Brad Hall (bobsledder)

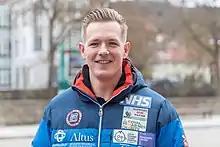
Brad Hall in 2021

Bradley Hall (born 16 November 1990) is a British bobsledder. He competed in the two-man event and the four-man event at both the 2018 Winter Olympics and the 2022 Winter Olympics.